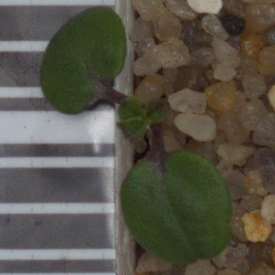
Label: cleavers